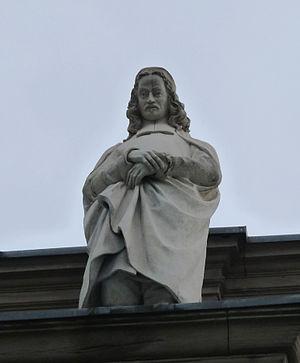
Philipp Jacob Spener, statue sur la corniche du Palais universitaire de Strasbourg
Philipp Jacob Spener, né le 13 janvier 1635 à Ribeauvillé et décédé le 5 février 1705 à Berlin, est un théologien luthérien originaire d'Alsace. Il est l'auteur de Pia desideria, considéré comme le texte fondateur du piétisme. Il est également un grand nom de la science héraldique en Allemagne. Son principal ouvrage, dans ce domaine, est le Theatrum nobilitatis Europae.